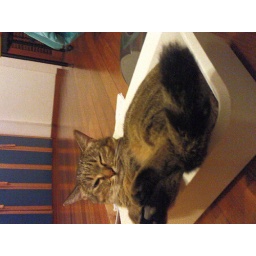
cat in a box 3